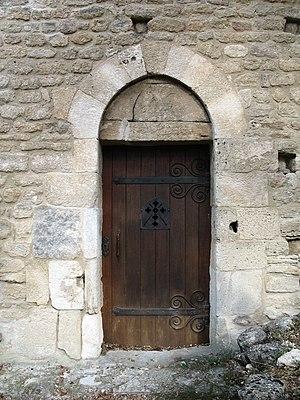
France - Provence - Bouches-du-Rhône - Chapelle Saint-Martin du Sonnaillier d'Aurons
La chapelle Saint-Martin-du-Sonnailler est une chapelle romane située sur le territoire de la commune d'Aurons dans le département des Bouches-du-Rhône en région Provence-Alpes-Côte d'Azur.